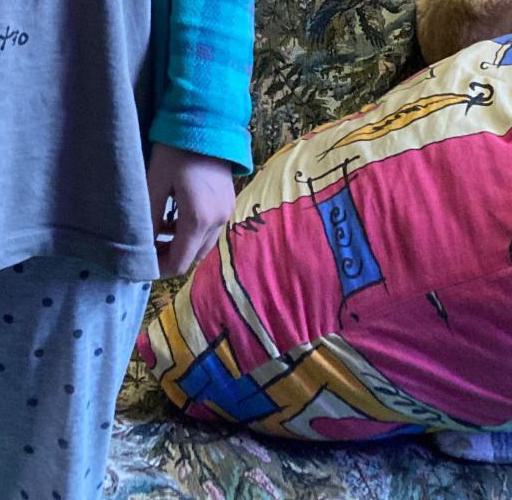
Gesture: no_gesture